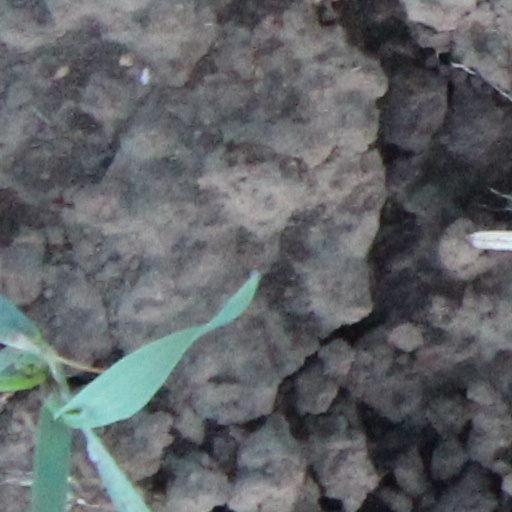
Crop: wheat